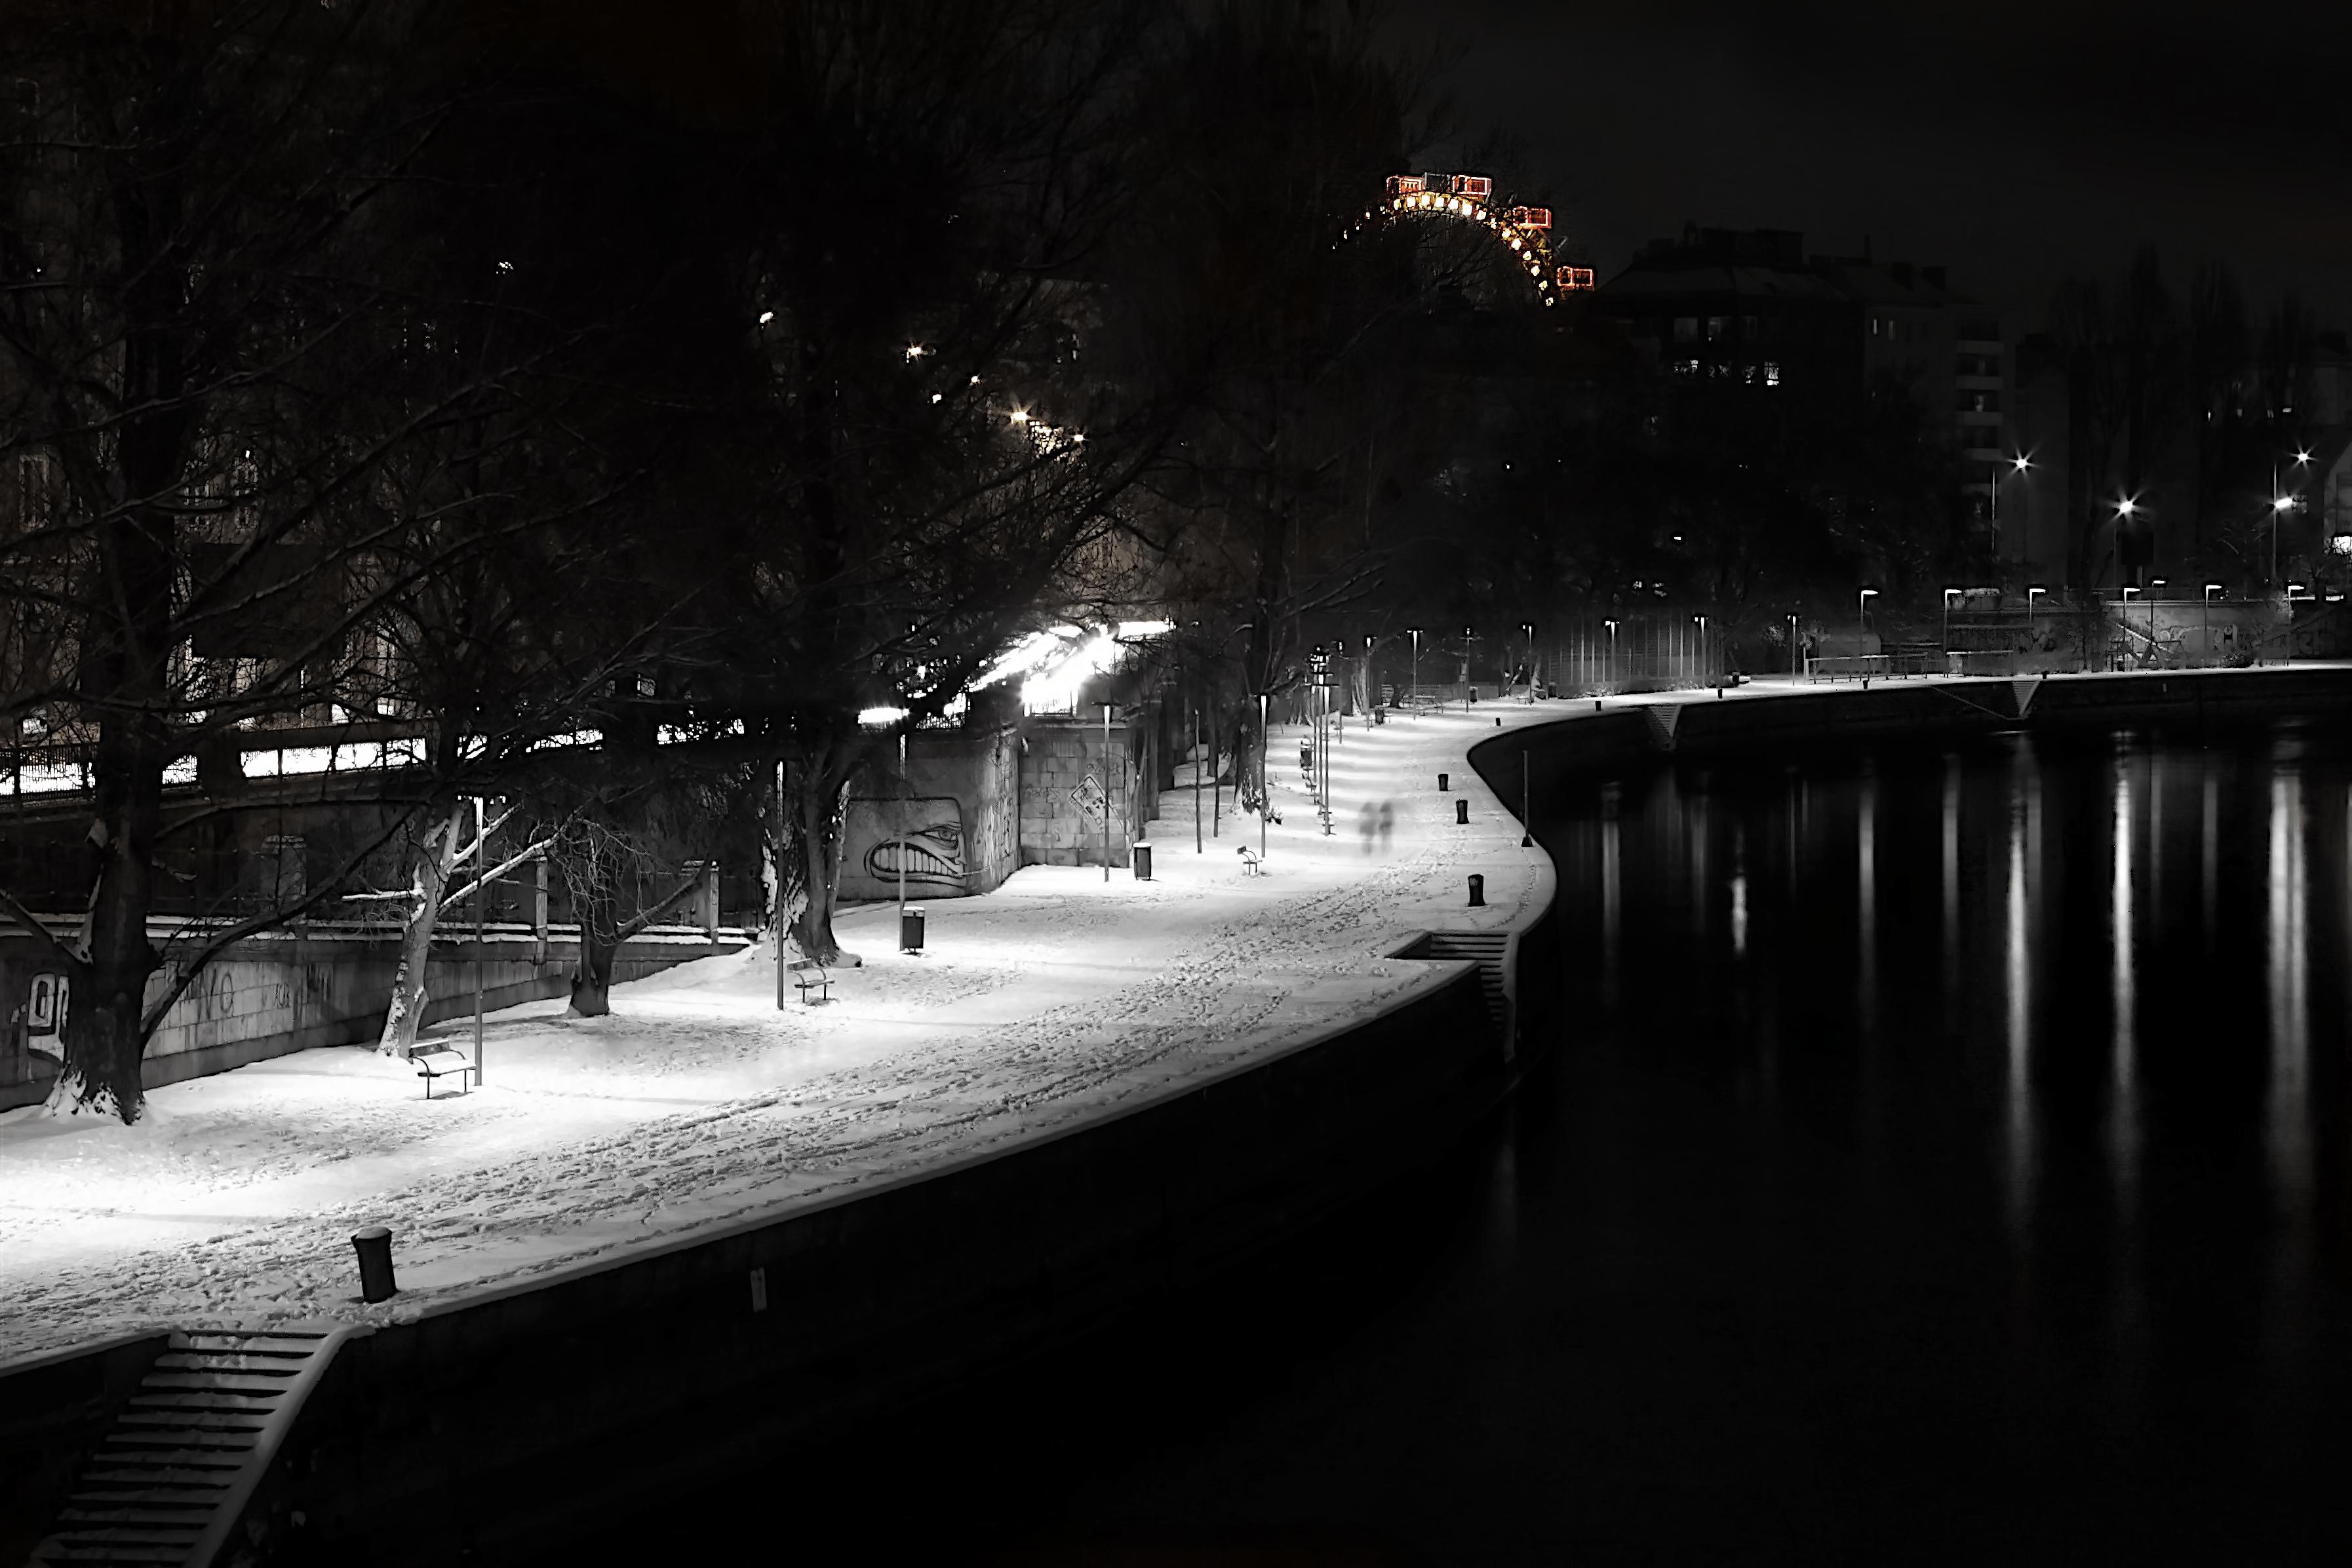
snow, cold, winter, light, black and white, night, photography, morning, city, dusk, evening, reflection, weather, darkness, monochrome, lighting, austria, blackandwhite, ferriswheel, vienna, riesenrad, donaukanal, monochrome photography